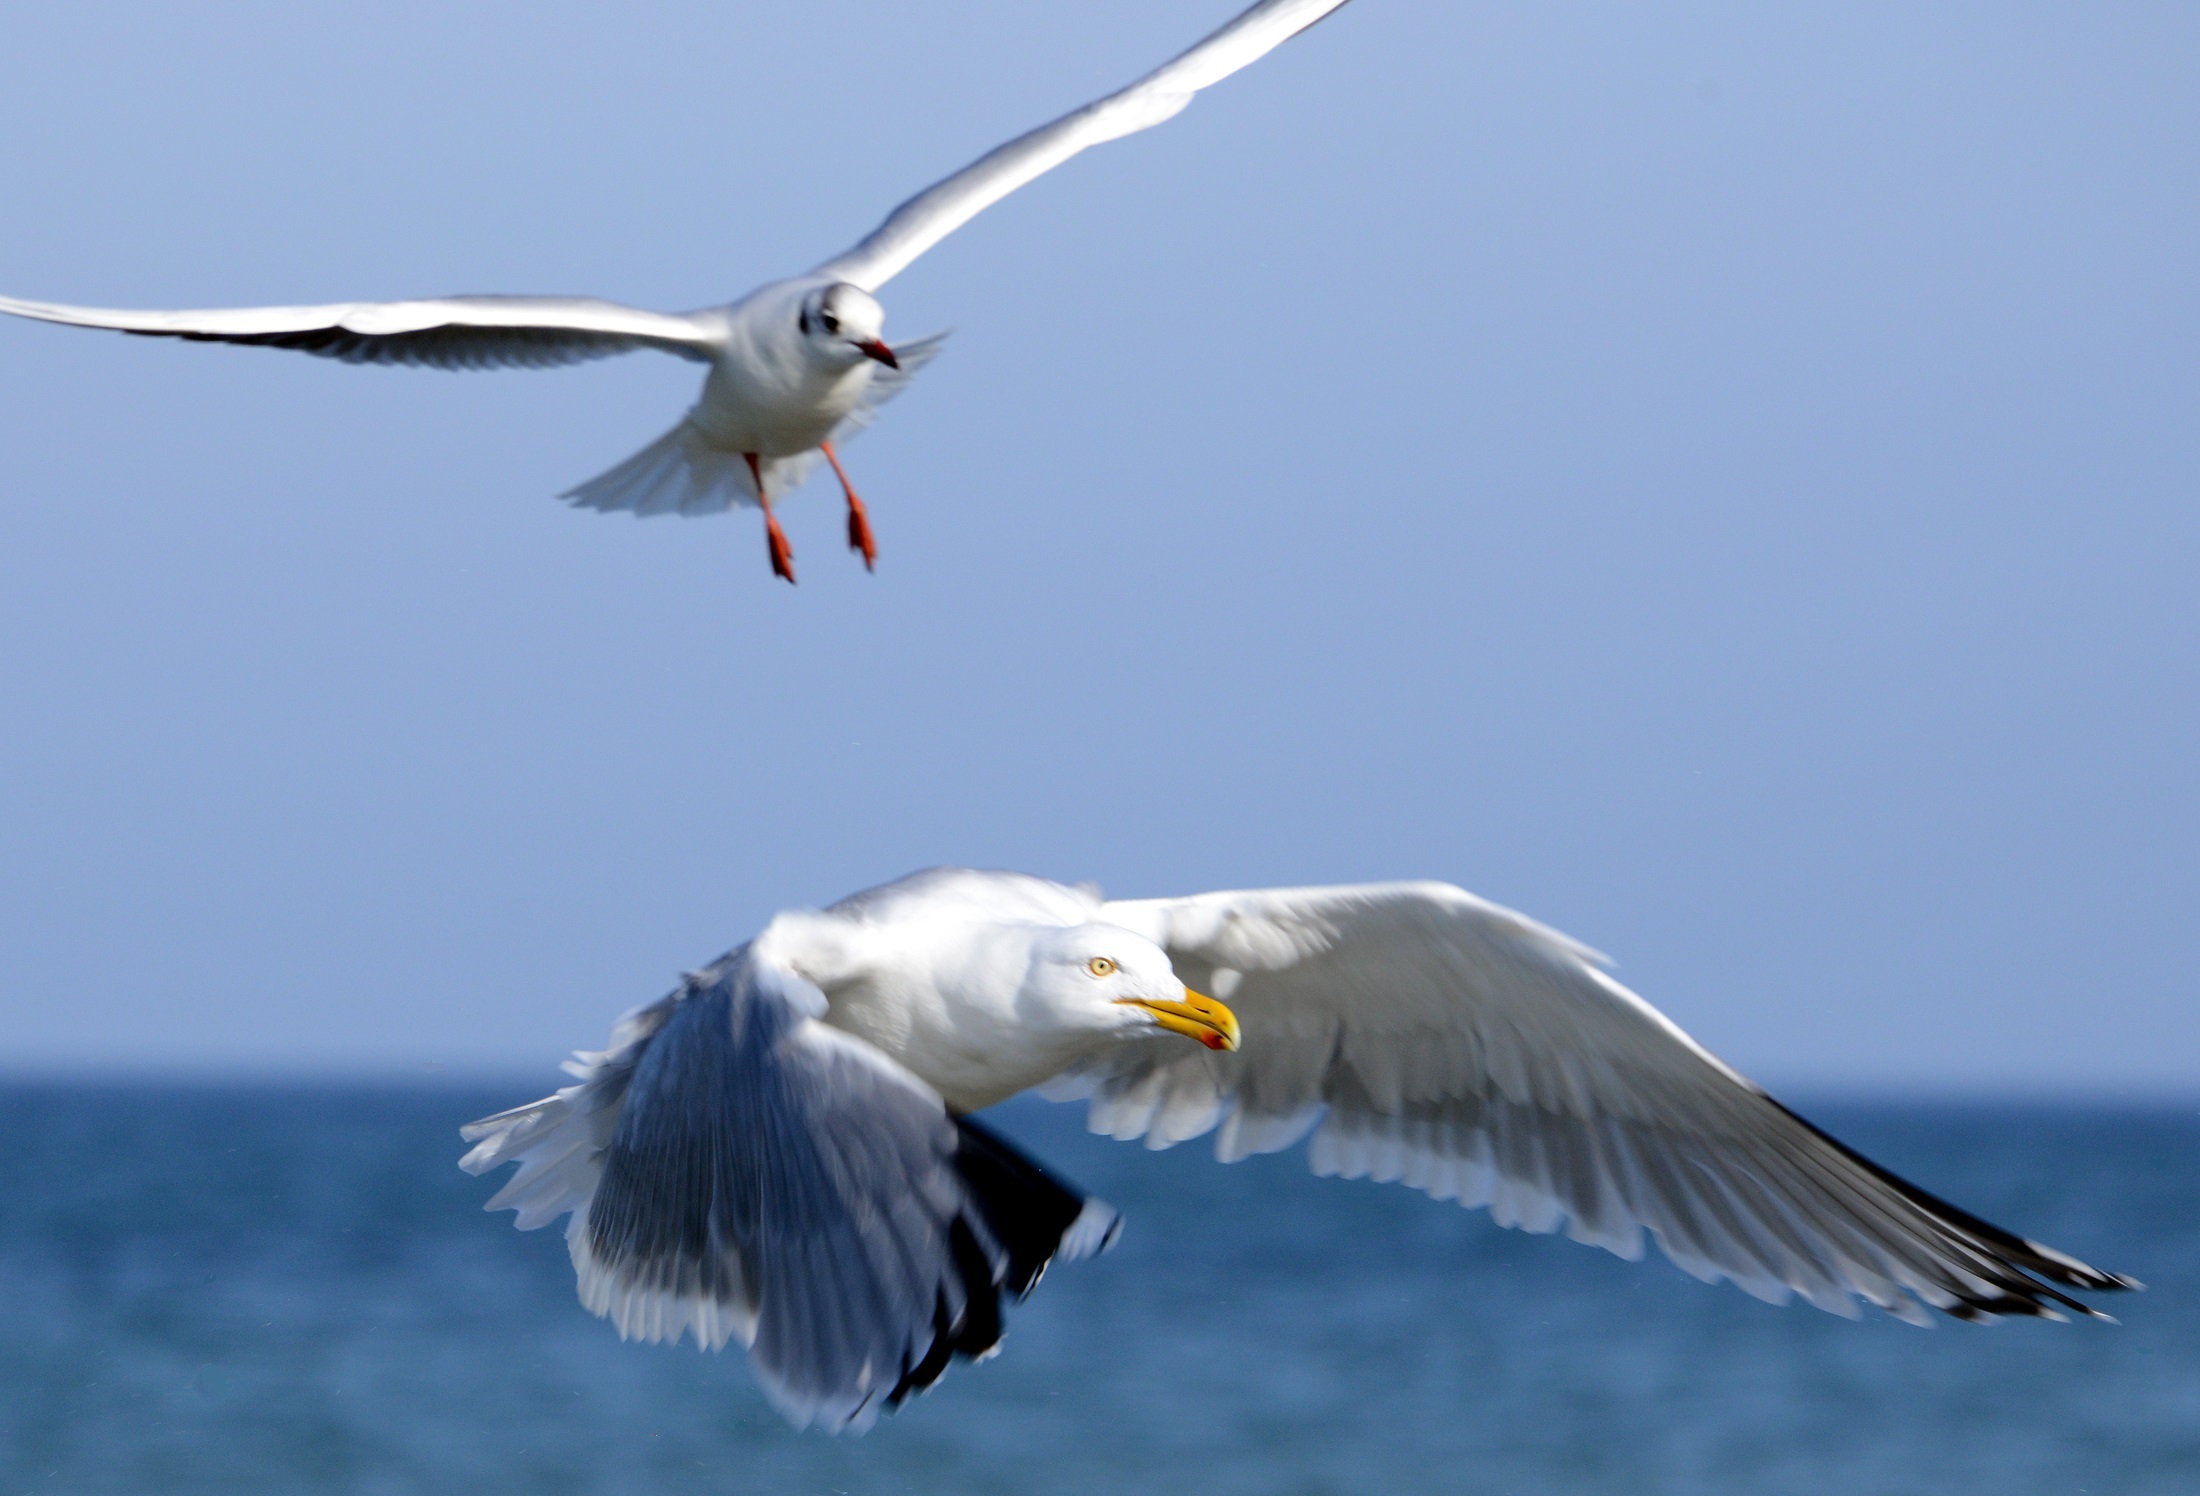
sea, water, nature, ocean, bird, wing, sky, white, seabird, flying, wildlife, portrait, gull, beak, flight, outdoors, birds, wings, seagulls, seabirds, vertebrate, albatross, in flight, charadriiformes, european herring gull